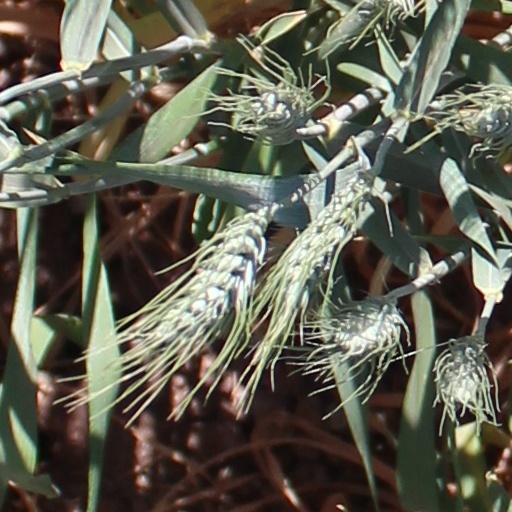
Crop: wheat